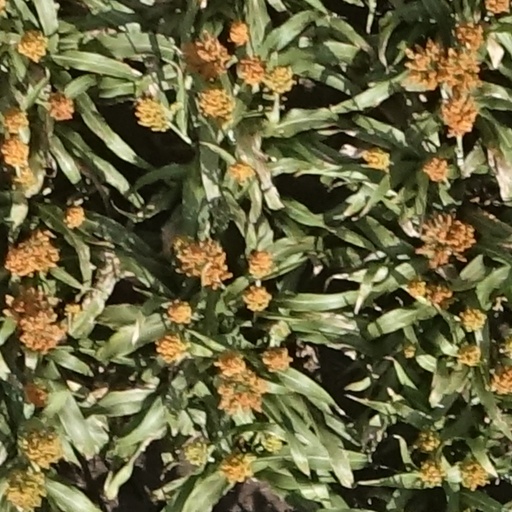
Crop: sorghum